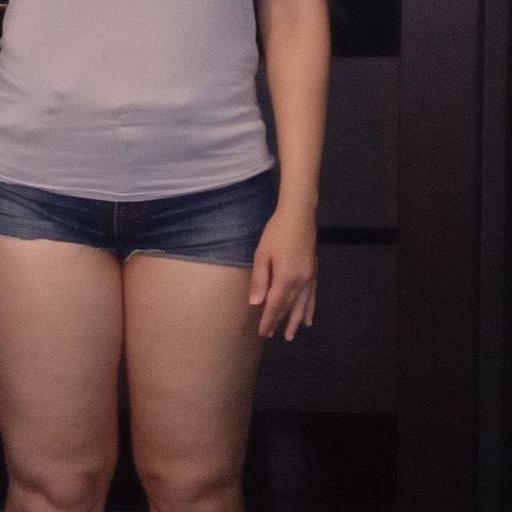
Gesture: no_gesture